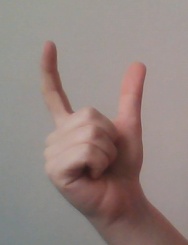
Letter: nun